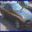
Label: automobile